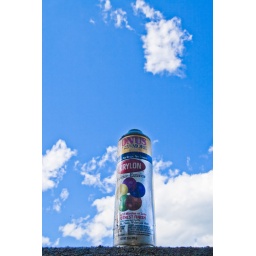
On the wall underneath a heavily sprayed railroad trestle, Binghamton, NY.